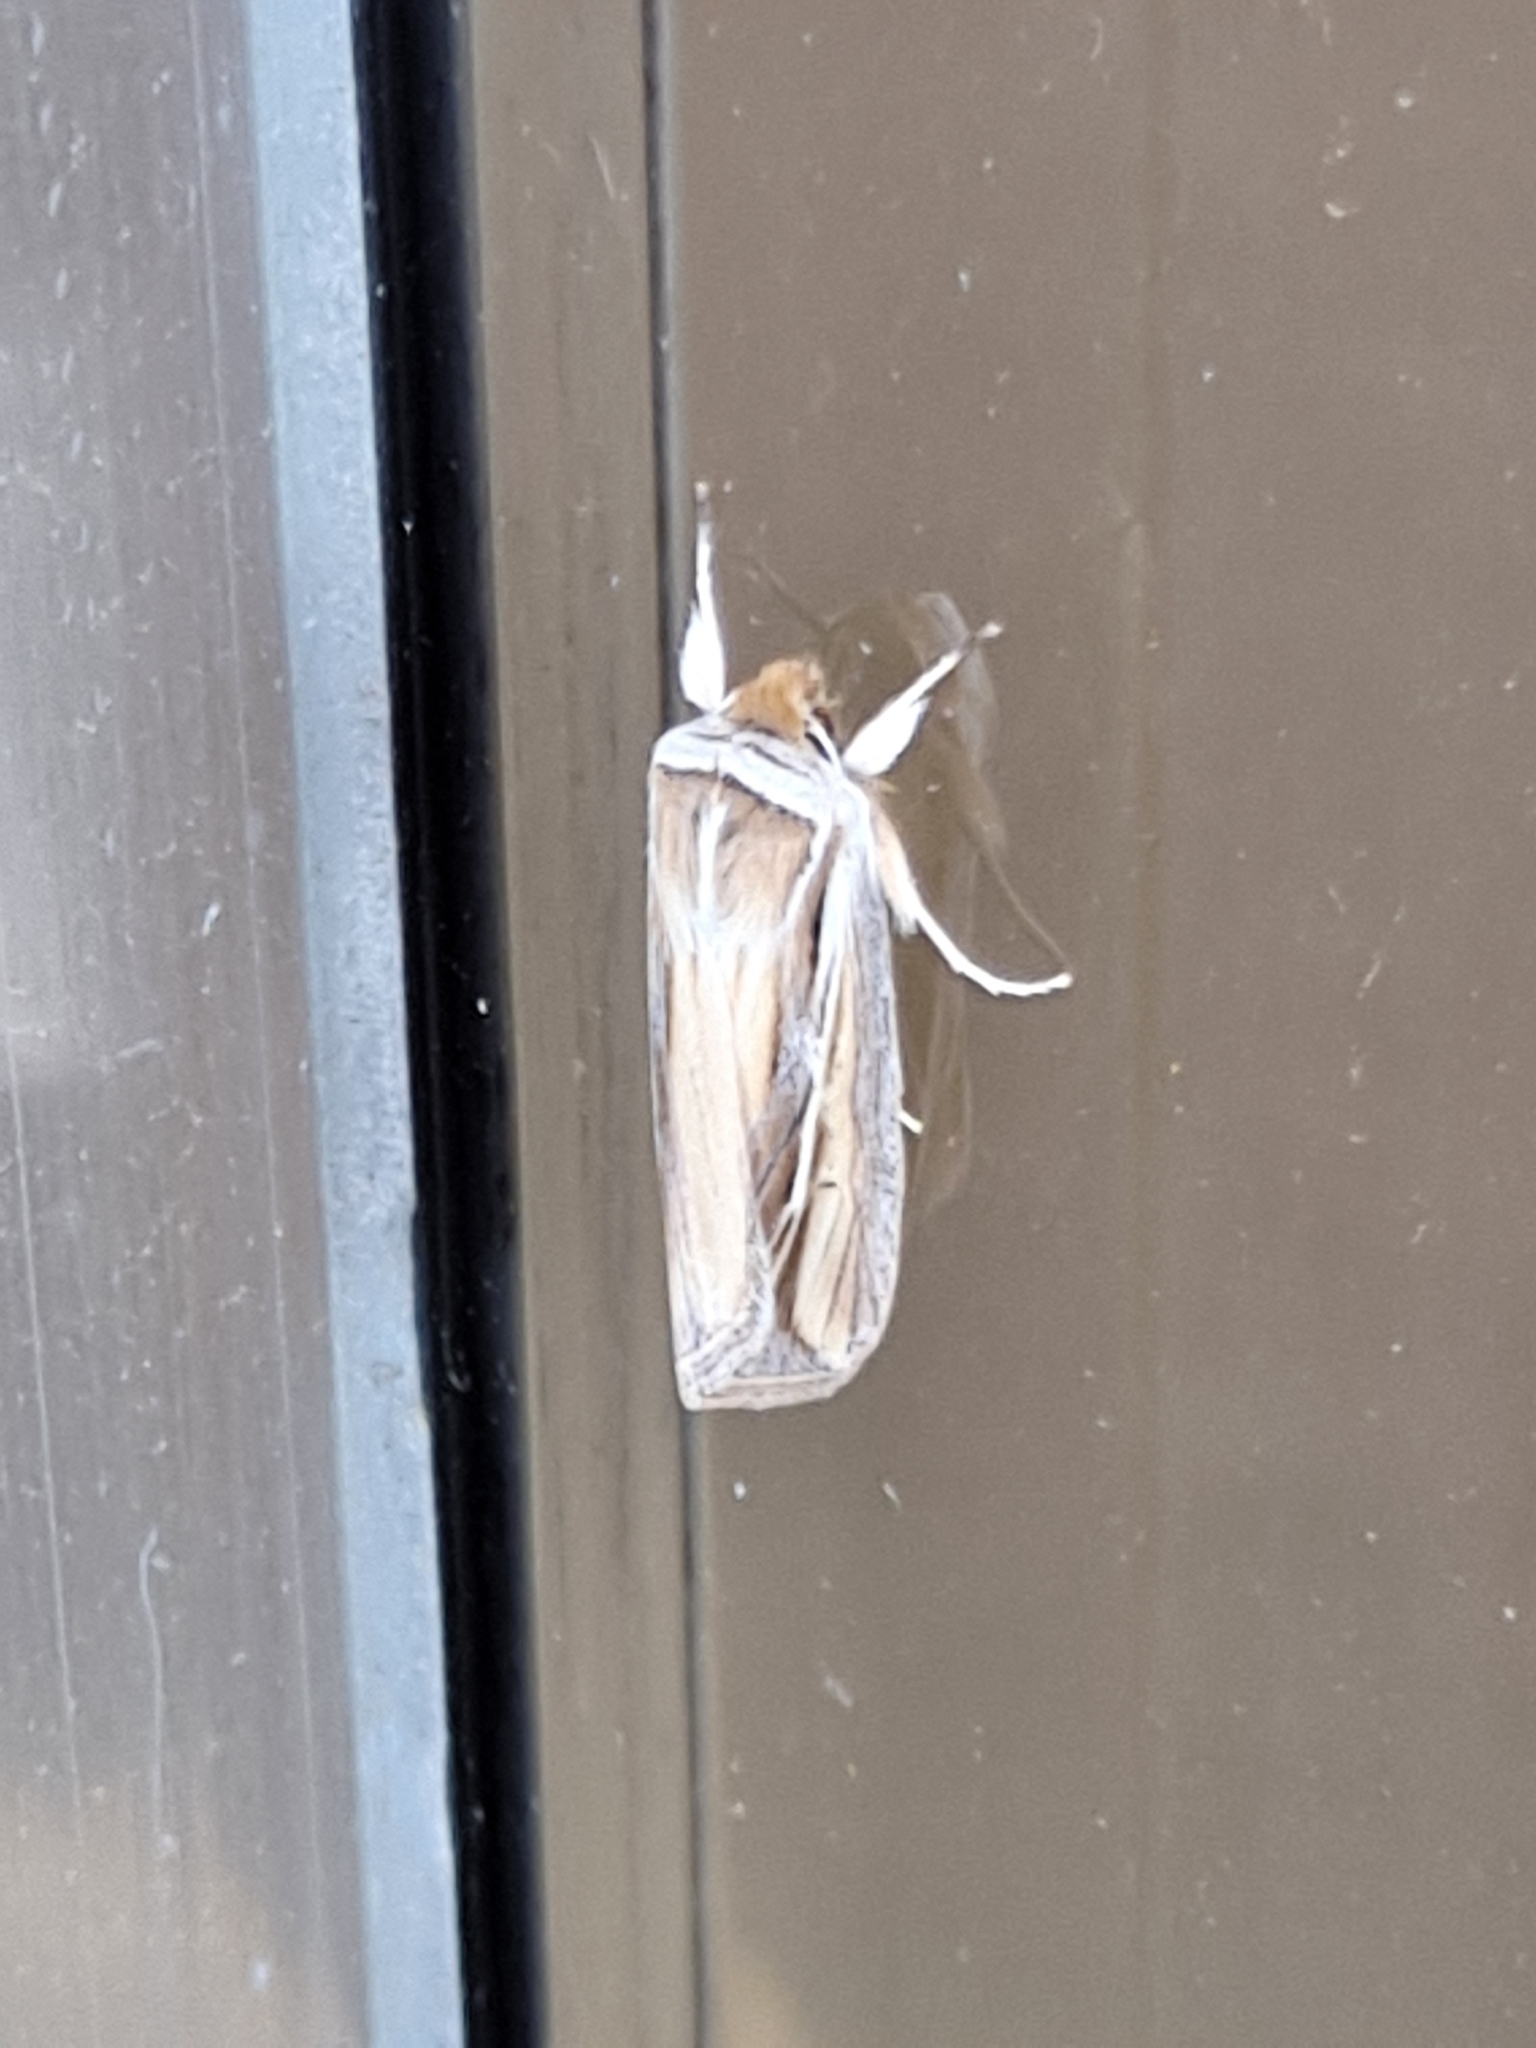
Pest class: wheathead_armyworm_Dargida_diffusa